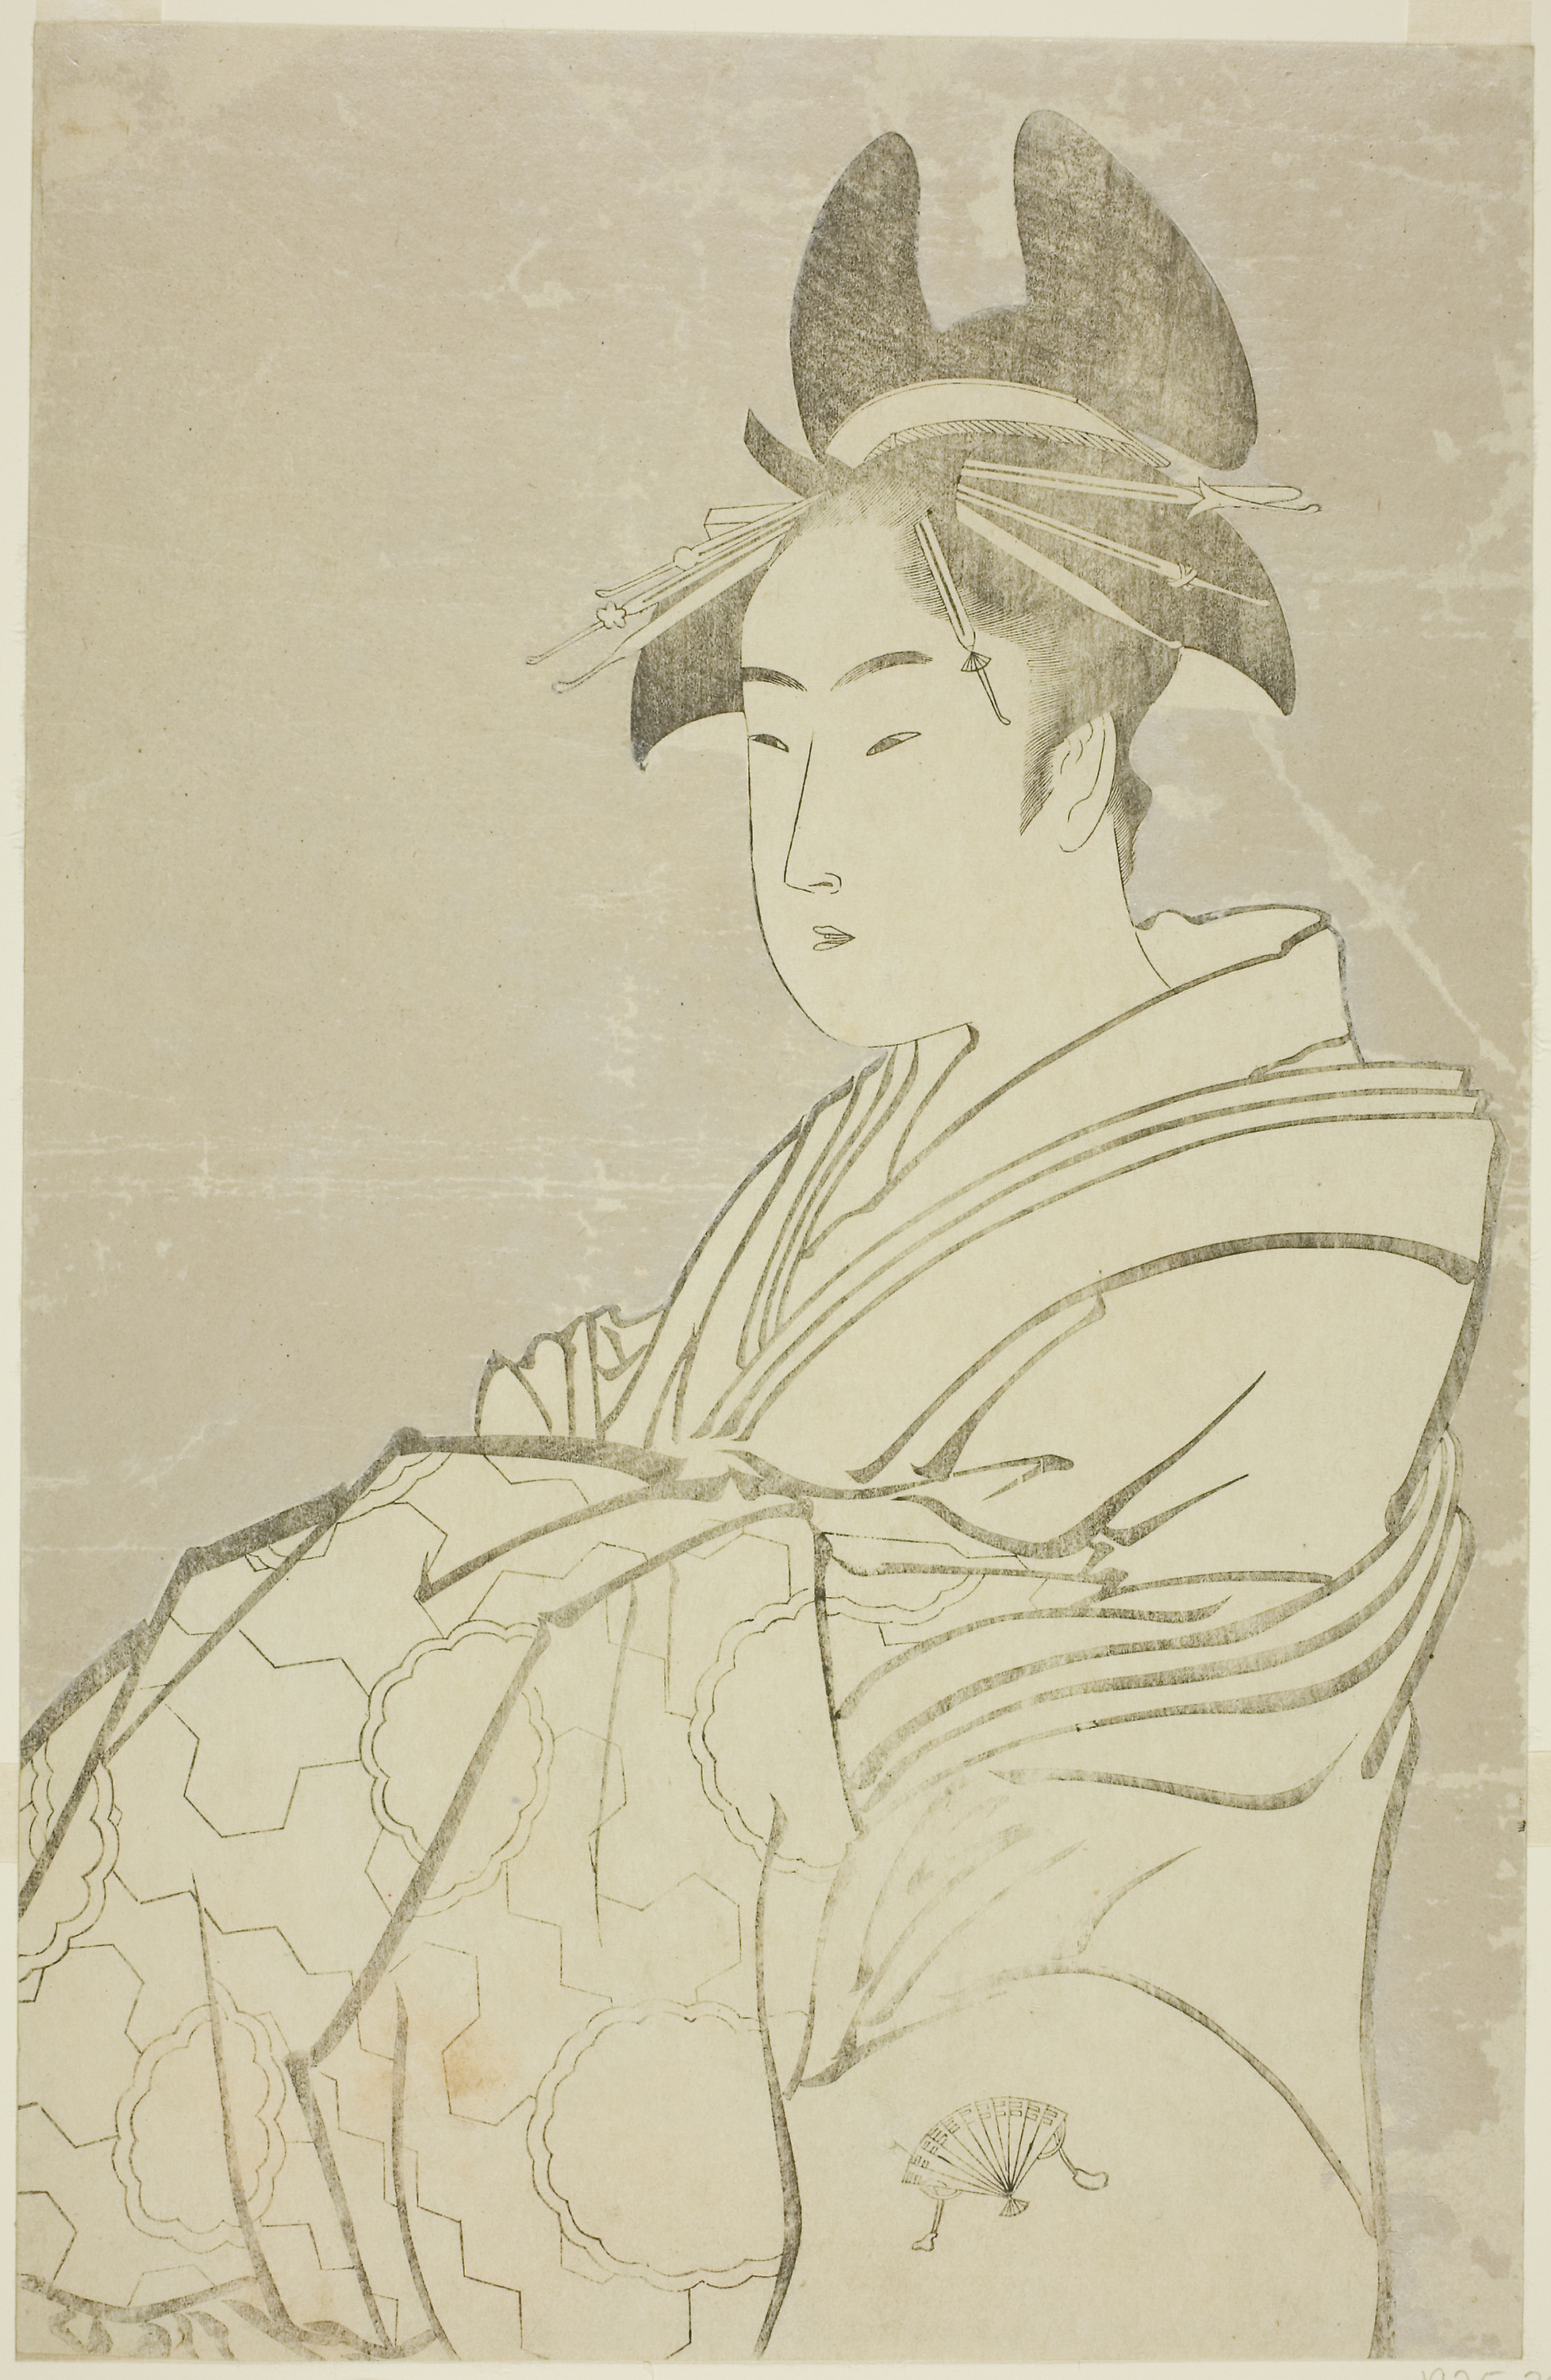
drawing, illustration, sketch, art, artwork, painting, line art, fictional character, portrait